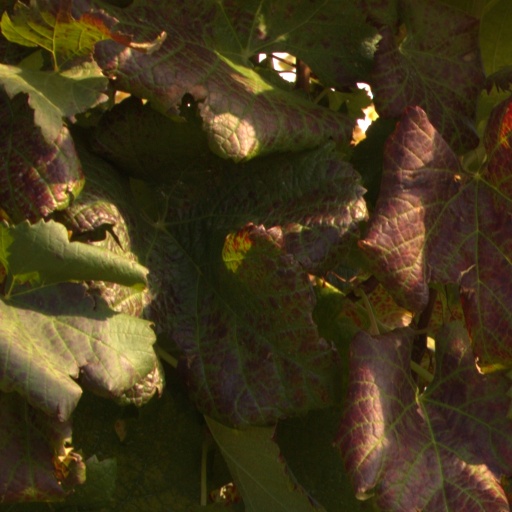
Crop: grape